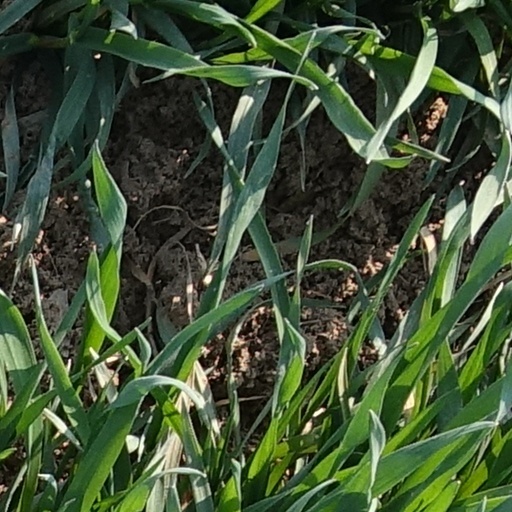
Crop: wheat